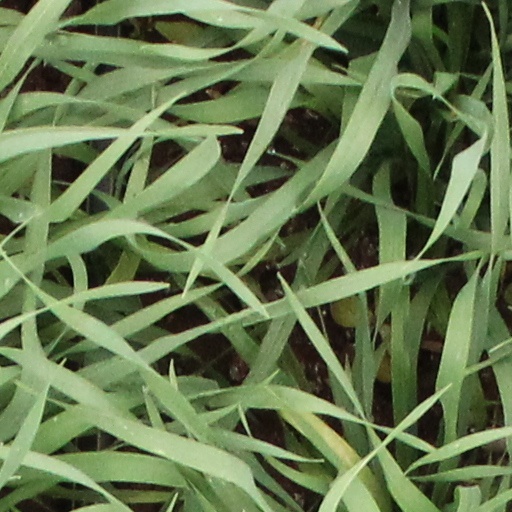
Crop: wheat